Aram Yerganian

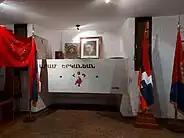
Grave of Aram Yerganian in the ARF Antranig Club in the city of Cordoba, Argentina.

After his action in Germany, Yerganian went to Austria and then to Bucharest, where he lived until he moved to Buenos Aires in 1927. In Buenos Aires Yerganian became an editor for the local "Armenia" newspaper.